Yann Marti

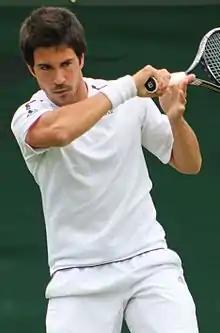

Yann Marti (born 7 June 1988) is a Swiss former tennis player. His highest singles ranking was World No. 200, which was achieved on 18 August 2014.